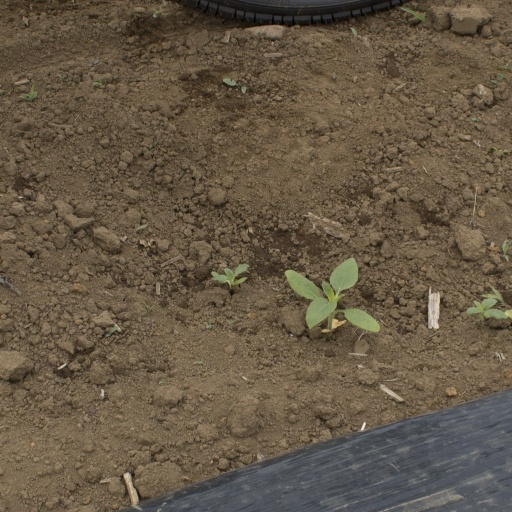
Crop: Jerusalem artichoke